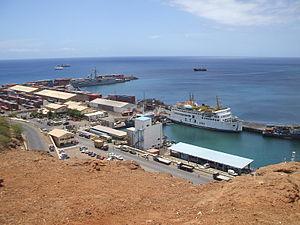
Praia est la plus grande ville ainsi que la capitale du Cap-Vert. Elle est située sur l'île de Santiago qui est également la plus grande des neuf îles habitées de l'archipel. Elle comptait environ 124 661 habitants en 2008.